Smite (video game)

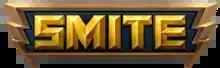

Smite is a 2014 free-to-play third-person multiplayer online battle arena (MOBA) video game developed and published by Hi-Rez Studios for Microsoft Windows, Xbox One, PlayStation 4, Nintendo Switch, and Amazon Luna. In "Smite", players control a god, goddess or other mythological figure and take part in team-based combat, using their abilities and tactics against other player-controlled gods and non-player-controlled "minions".